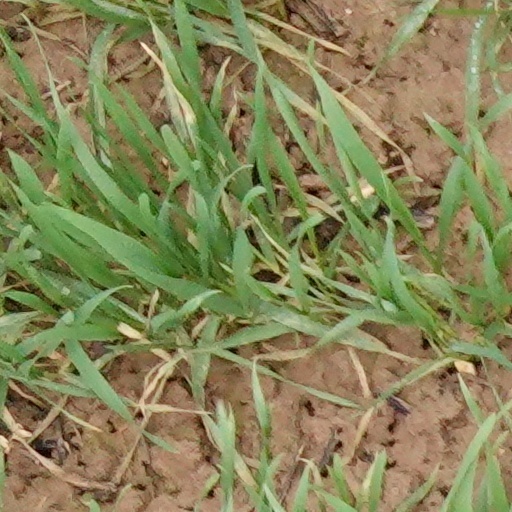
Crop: wheat